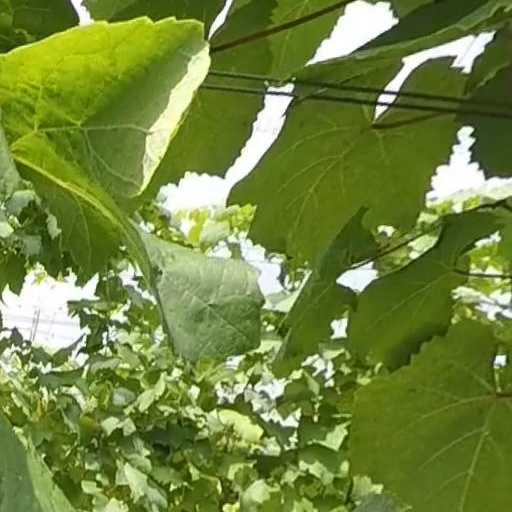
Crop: grape